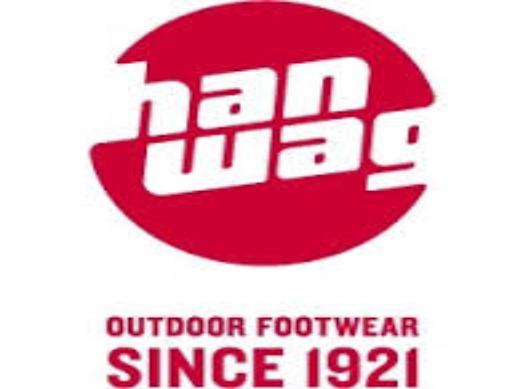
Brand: Hanwag
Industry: Sports